Bützow station

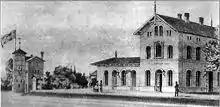
Original station building of 1850

Bützow station was opened with the (Bad) Kleinen–Rostock line and the branch line to Güstrow on 13 May 1850. Construction of the first entrance building, a roundhouse, a carriage shed, a water tower and two signal boxes started in 1849. The diversion of the Nebel river was necessary in Wolken, a district of Bützow. The first train, which was loaded with sleepers and rails, arrived at the station on 26 November 1849, creating great public interest. A day before the opening of passenger services the station was formally inaugurated. Initially two trains ran on the Rostock–Hagenow route and three on the Bützow–Güstrow route each day.